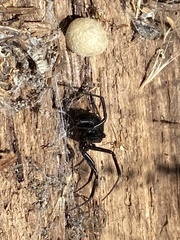
Species: Lactrodectus_hesperus